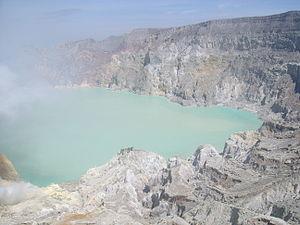
L'Ijen est un volcan d'Indonésie situé sur l'île de Java et se présentant sous la forme d'une caldeira, la caldeira de Kendeng, bordée au sud par plusieurs cônes et cratères volcaniques dont le Kawah Ijen qui renferme un lac acide.